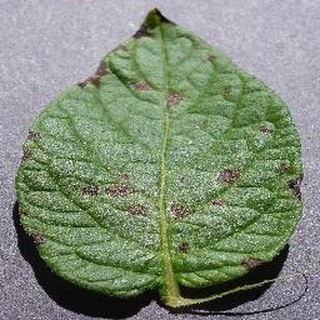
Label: potato_early_blight